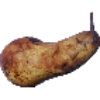
Label: pear_abate